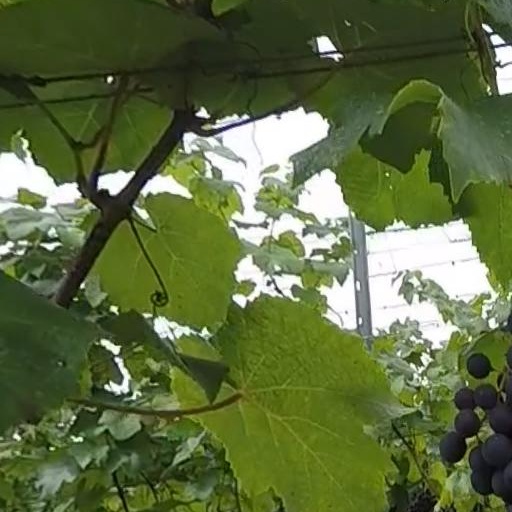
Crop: grape